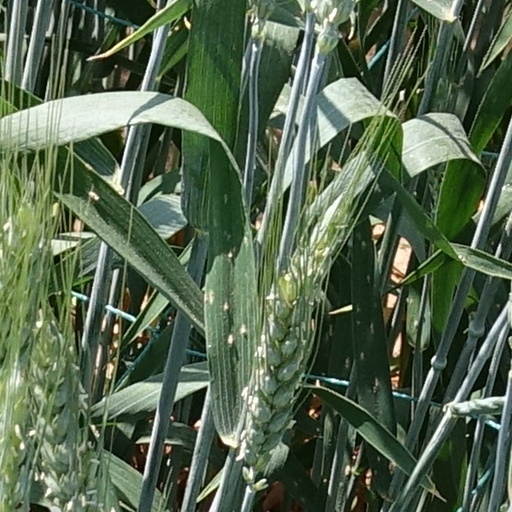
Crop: wheat